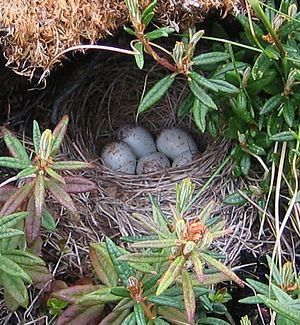
Le Junco ardoisé est une espèce de passereaux de la famille des Passerellidae, originaire du continent nord-américain. Cette espèce présente de nombreuses sous-espèces chez qui la variabilité de coloration du plumage est remarquable.